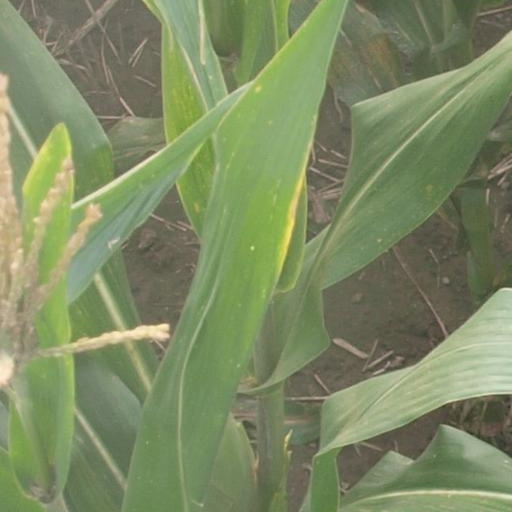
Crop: maize; corn